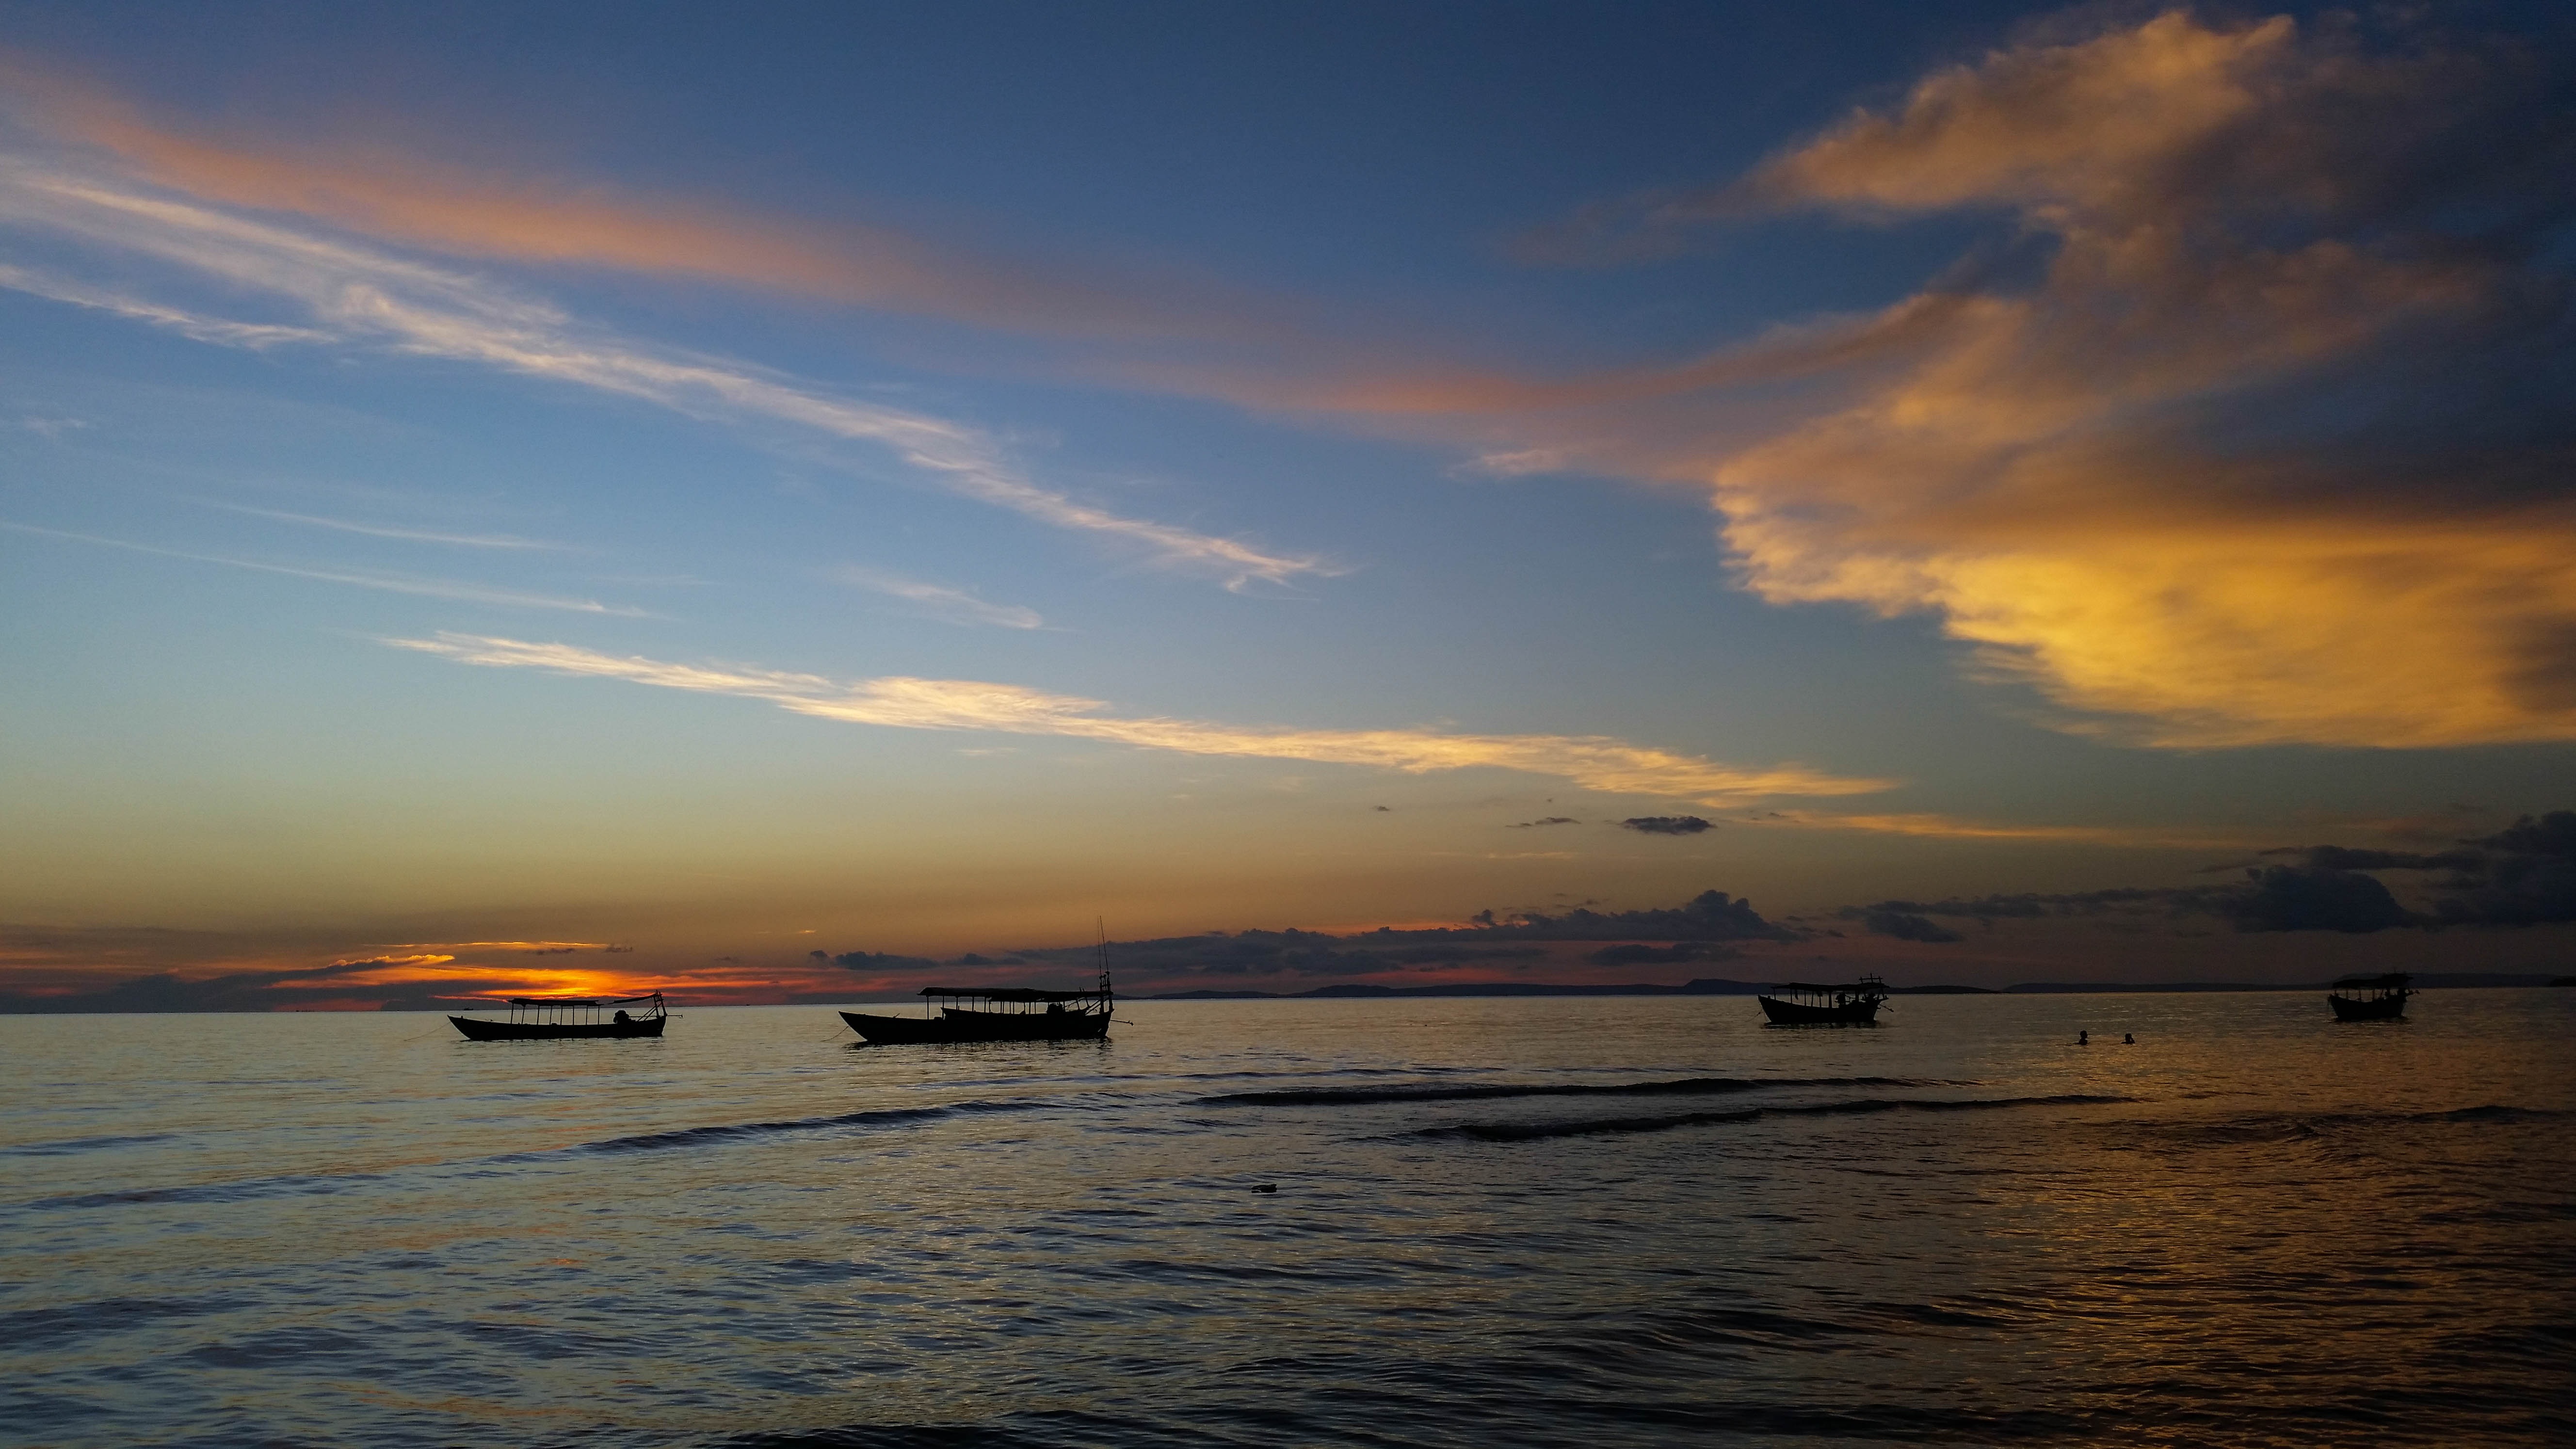
beach, sea, coast, ocean, horizon, cloud, sky, sunrise, sunset, morning, shore, wave, dawn, dusk, evening, reflection, vehicle, bay, asia, clouds, cambodia, abendstimmung, afterglow, sihanoukville, wind wave